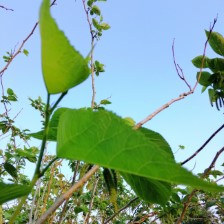
Variety: TaiwanMeacho